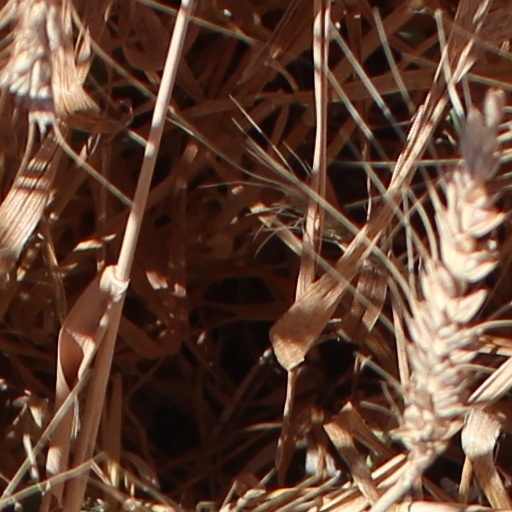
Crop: wheat